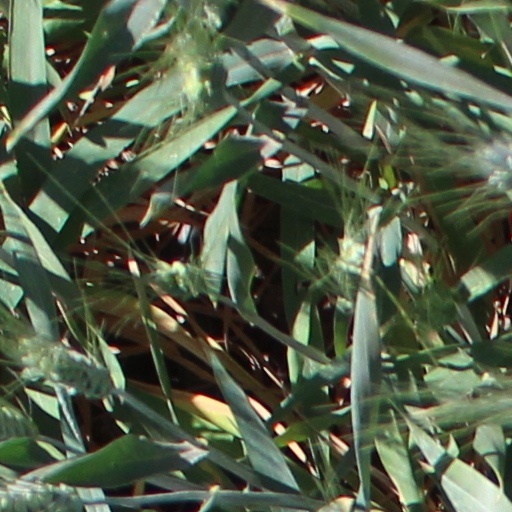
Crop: wheat